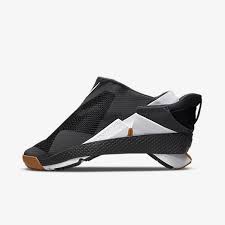
Label: Sneaker